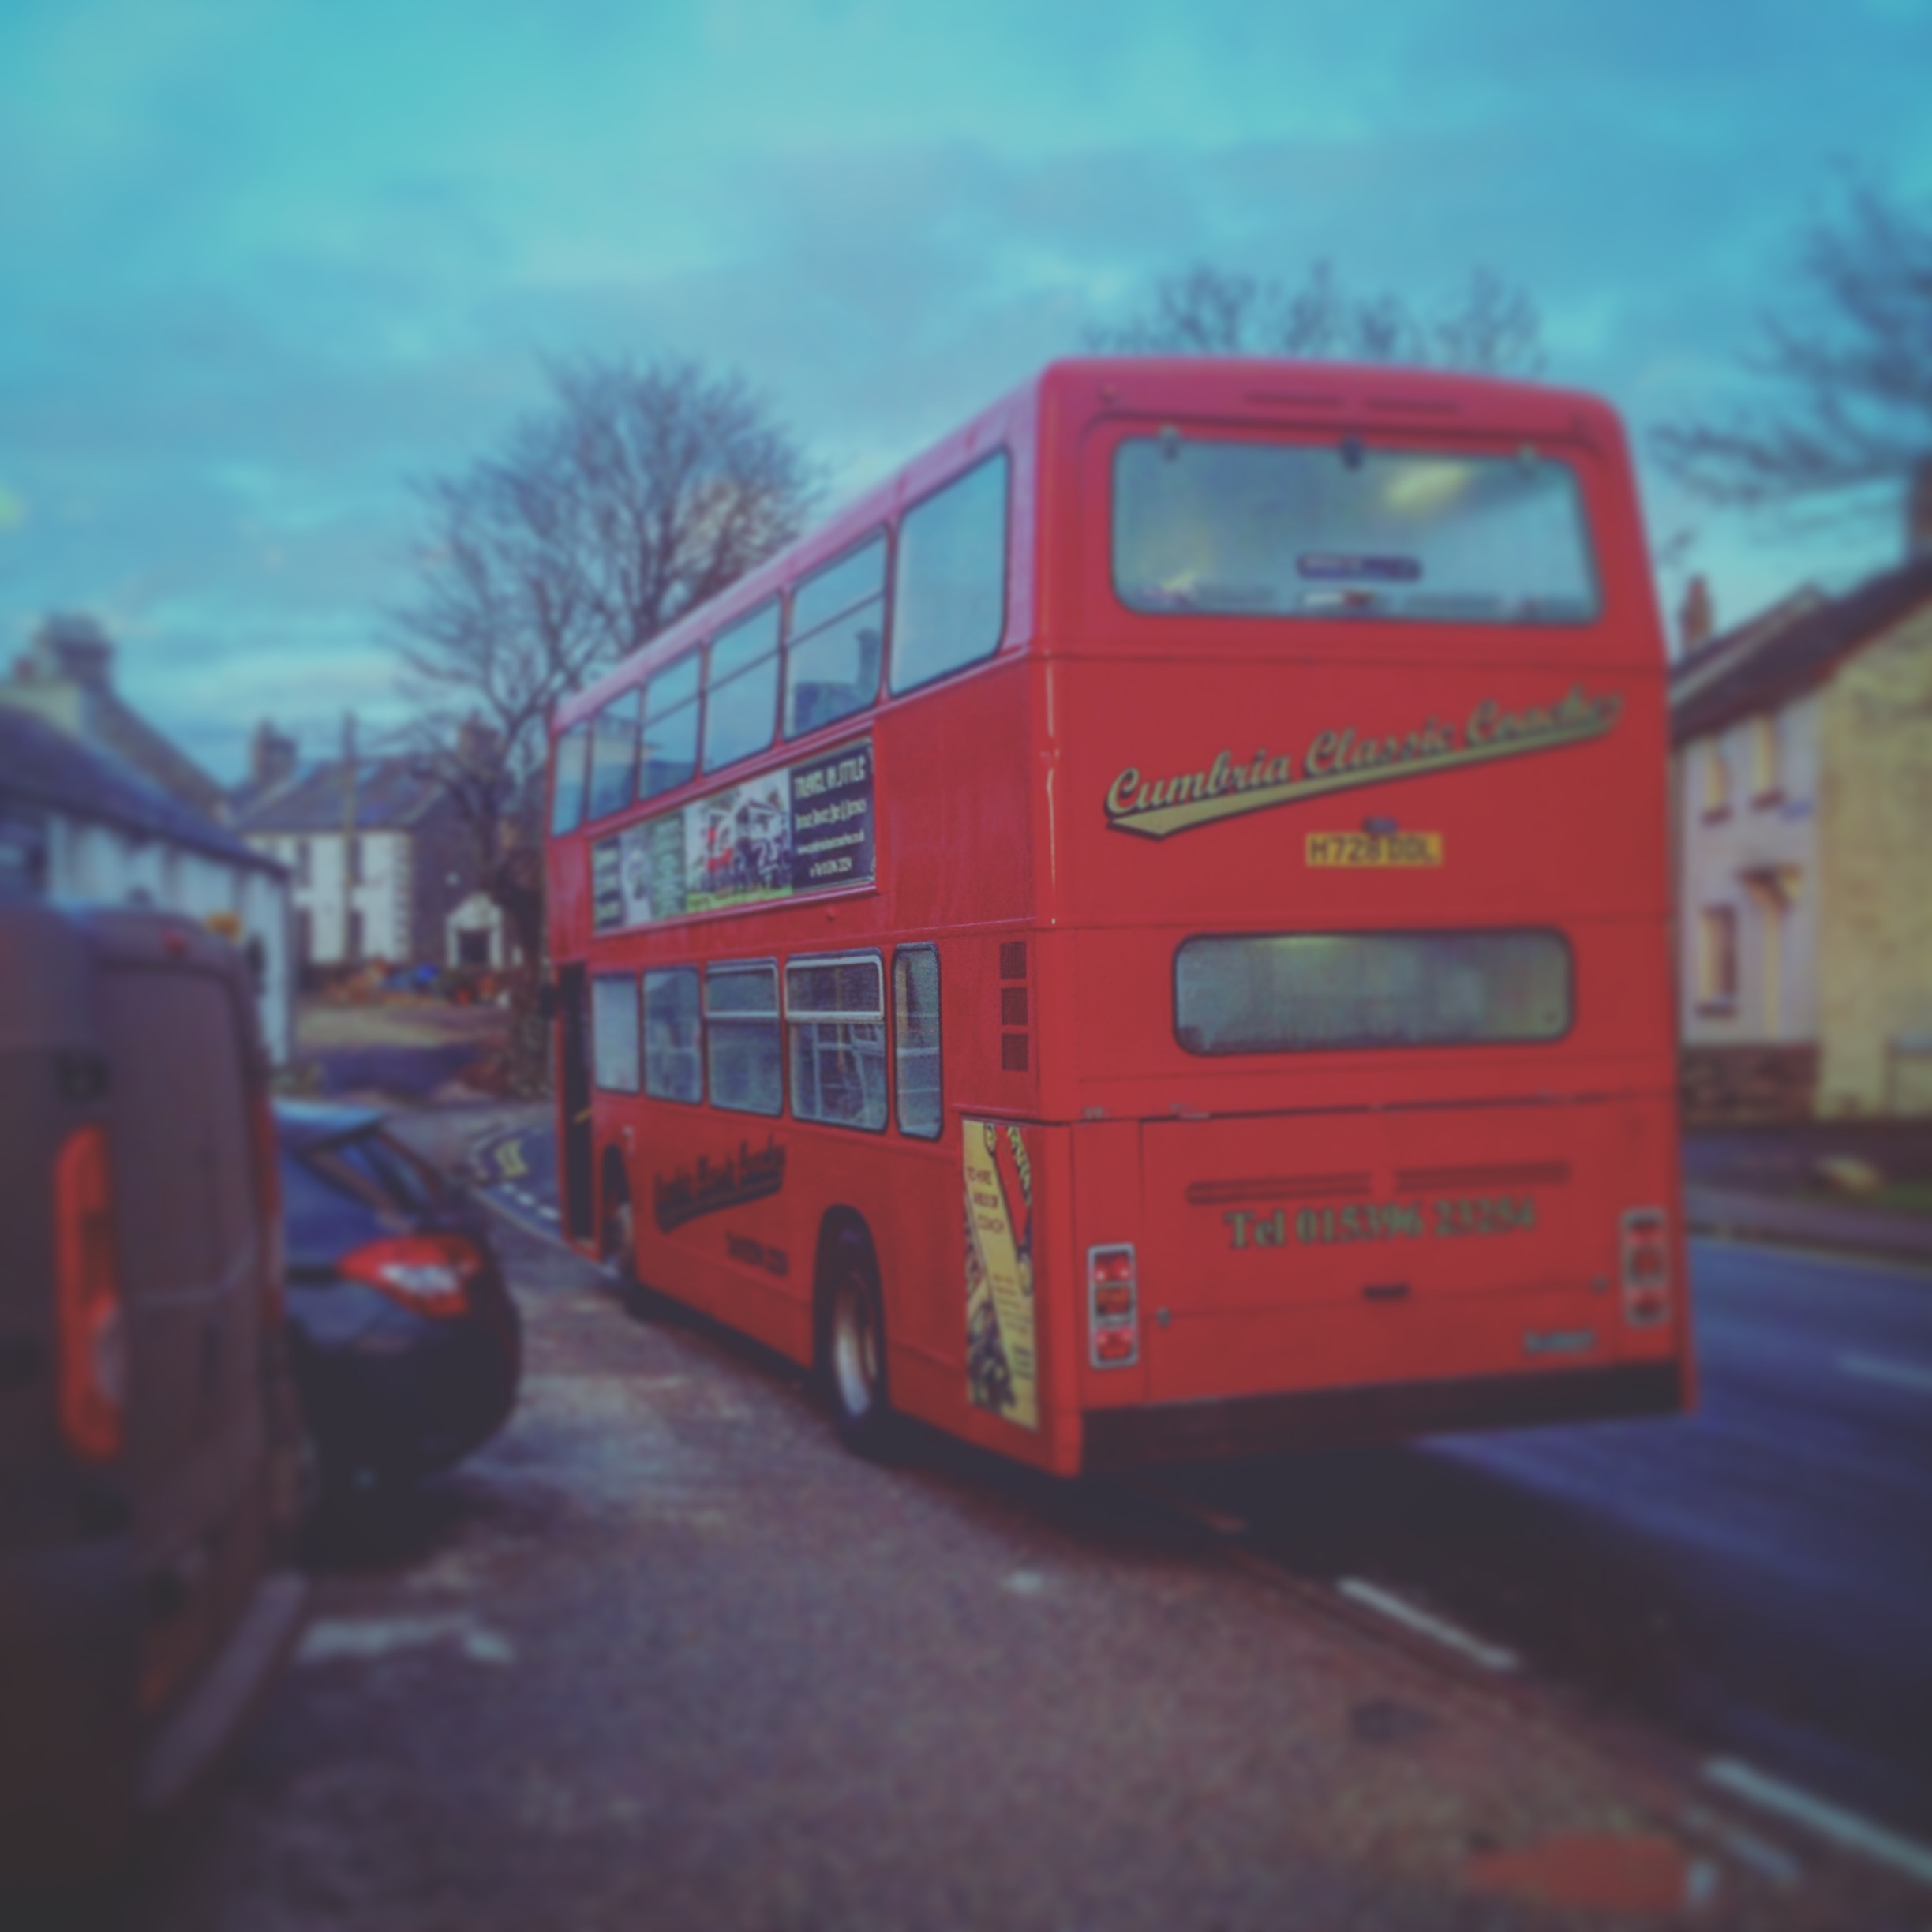
transport, truck, vehicle, bus, commercial vehicle, land vehicle